Beaumont, Texas

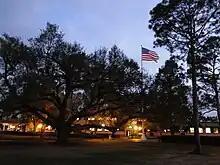
Lucas Building at sunset

Jefferson Theater, built in 1927, is a historic theater that presents live musical and stage performances as well as limited revival screenings of classic films. It is listed on the National Register of Historic Places (NRHP) and recognized also as a Recorded Texas Historic Landmark. Founded in 1953 as the Beaumont Symphony Orchestra, the Symphony of Southeast Texas has been performing several performances each year since then. Several guest artists including Van Cliburn and Ferrante & Teicher have appeared with the symphony.